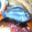
Label: aquarium_fish